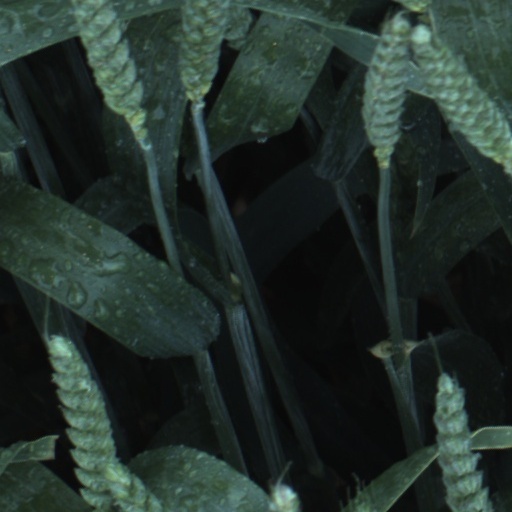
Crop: wheat